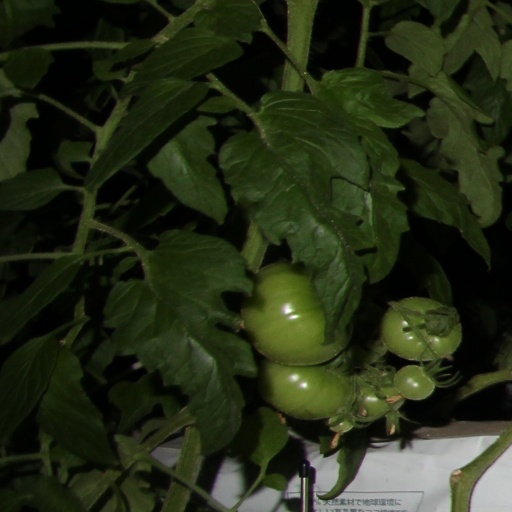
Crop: tomato